2009 National Society of Film Critics Awards

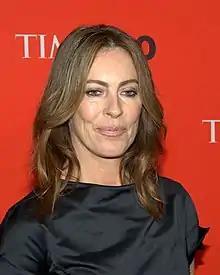
Kathryn Bigelow, Best Director winner

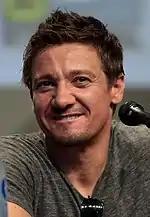
Jeremy Renner, Best Actor winner

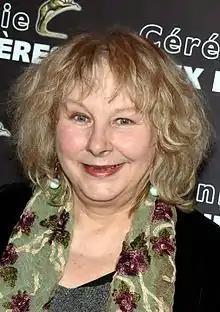
Yolande Moreau, Best Actress winner

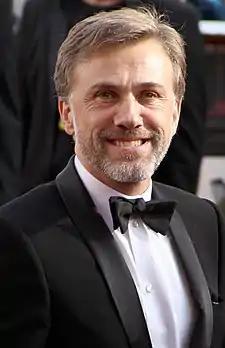
Christoph Waltz, Best Supporting Actor co-winner

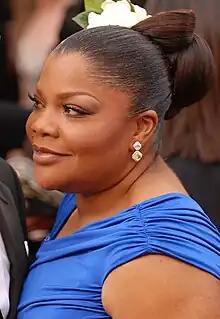
Mo'Nique, Best Supporting Actress winner

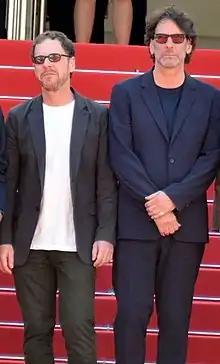
Coen brothers, Best Screenplay winners

1. Kathryn Bigelow – "The Hurt Locker"